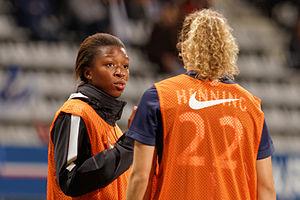
Ligue des champions, PSG - Twente, 15 octobre 2014. Onema Geyoro (PSG) et Josephine Heening (PSG) à l'échauffement.
Grace Geyoro, née le 2 juillet 1997 à Kolwezi en RDC, est une footballeuse internationale française évoluant au poste de milieu de terrain au Paris Saint-Germain en Division 1.
Le centre de formation du Paris Saint-Germain Football Club est un centre de formation de football destiné à former les jeunes joueurs du Paris Saint-Germain, club de football professionnel situé à Paris et à Saint-Germain-en-Laye en Île-de-France, en leur fournissant une structure d'hébergement, un accompagnement scolaire et un programme de formation sportive. La structure est inaugurée le 4 novembre 1975, avec Pierre Alonzo comme premier directeur ; Bertrand Reuzeau en est le directeur actuel. Les équipes de jeunes ont remporté quelques titres comme la Coupe Gambardella en 1991.